Acadian Civil War

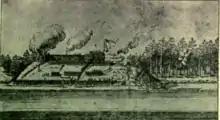
Siege of St. John (1645), "Attacking the fort'

While La Tour was in Boston, on Easter Sunday 13 April 1645, d'Aulnay sailed across the Bay of Fundy and arrived at La Tour's fort with a force of two hundred men. La Tour's soldiers were led by his wife, Françoise-Marie Jacquelin, who became known as the Lioness of LaTour for her valiant defence of the fort. After a five-day battle, on 18 April, d'Aulnay offered quarter to all if Françoise-Marie would surrender the fort. On that basis, knowing she was badly outnumbered, she capitulated, and d'Aulnay had captured La Tour's Fort Sainte-Marie. D'Aulnay then reneged on his pledge of safety for the defenders and treacherously hanged the La Tour garrison, forcing Madame de la Tour to watch with a rope around her neck. Three weeks later, while still in d'Aulnay's hands, she died. With the death of his wife and the loss of his fort, La Tour took refuge in Quebec and did not return to Acadia for the next four years, until after d'Aulnay had died in 1650.